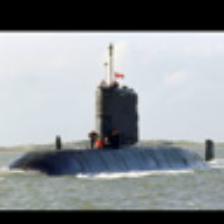
Label: NonHuman